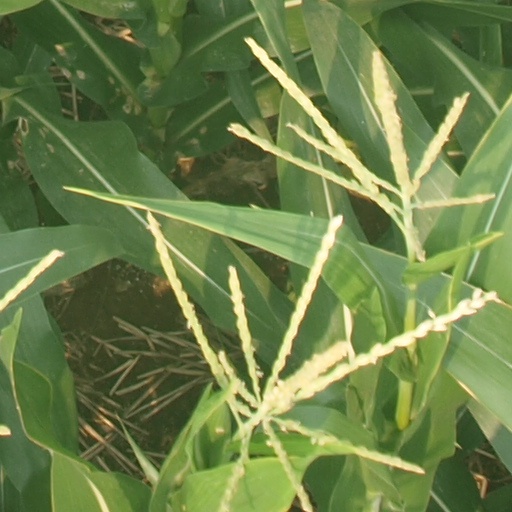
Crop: maize; corn